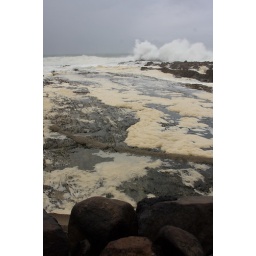
The kind of wave action in the background, that was whipping up the sand and water to make the foam in the foreground.